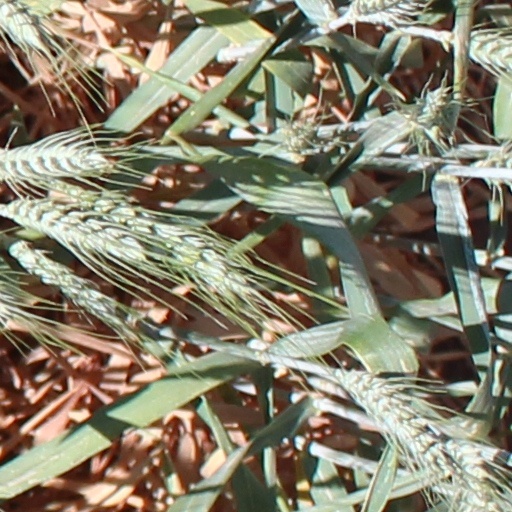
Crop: wheat